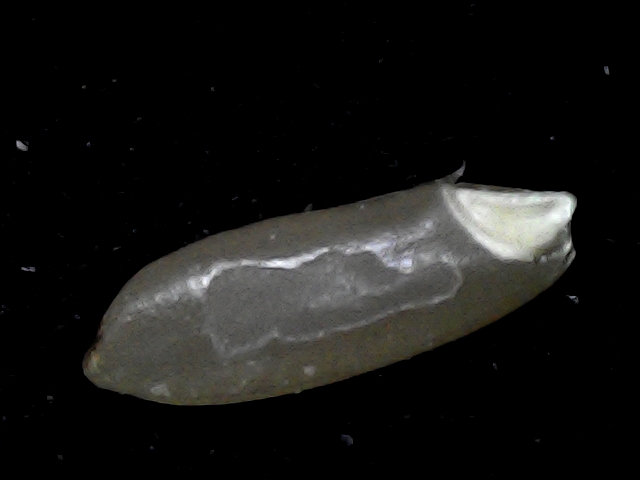
Rice variety: BD76